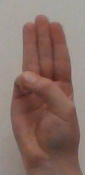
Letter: thaa